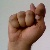
The image shows a hand gesture representing the letter 'T' in Indian Sign Language.